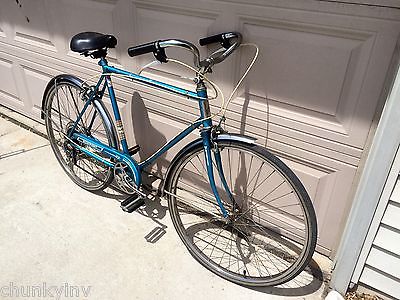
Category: bicycle